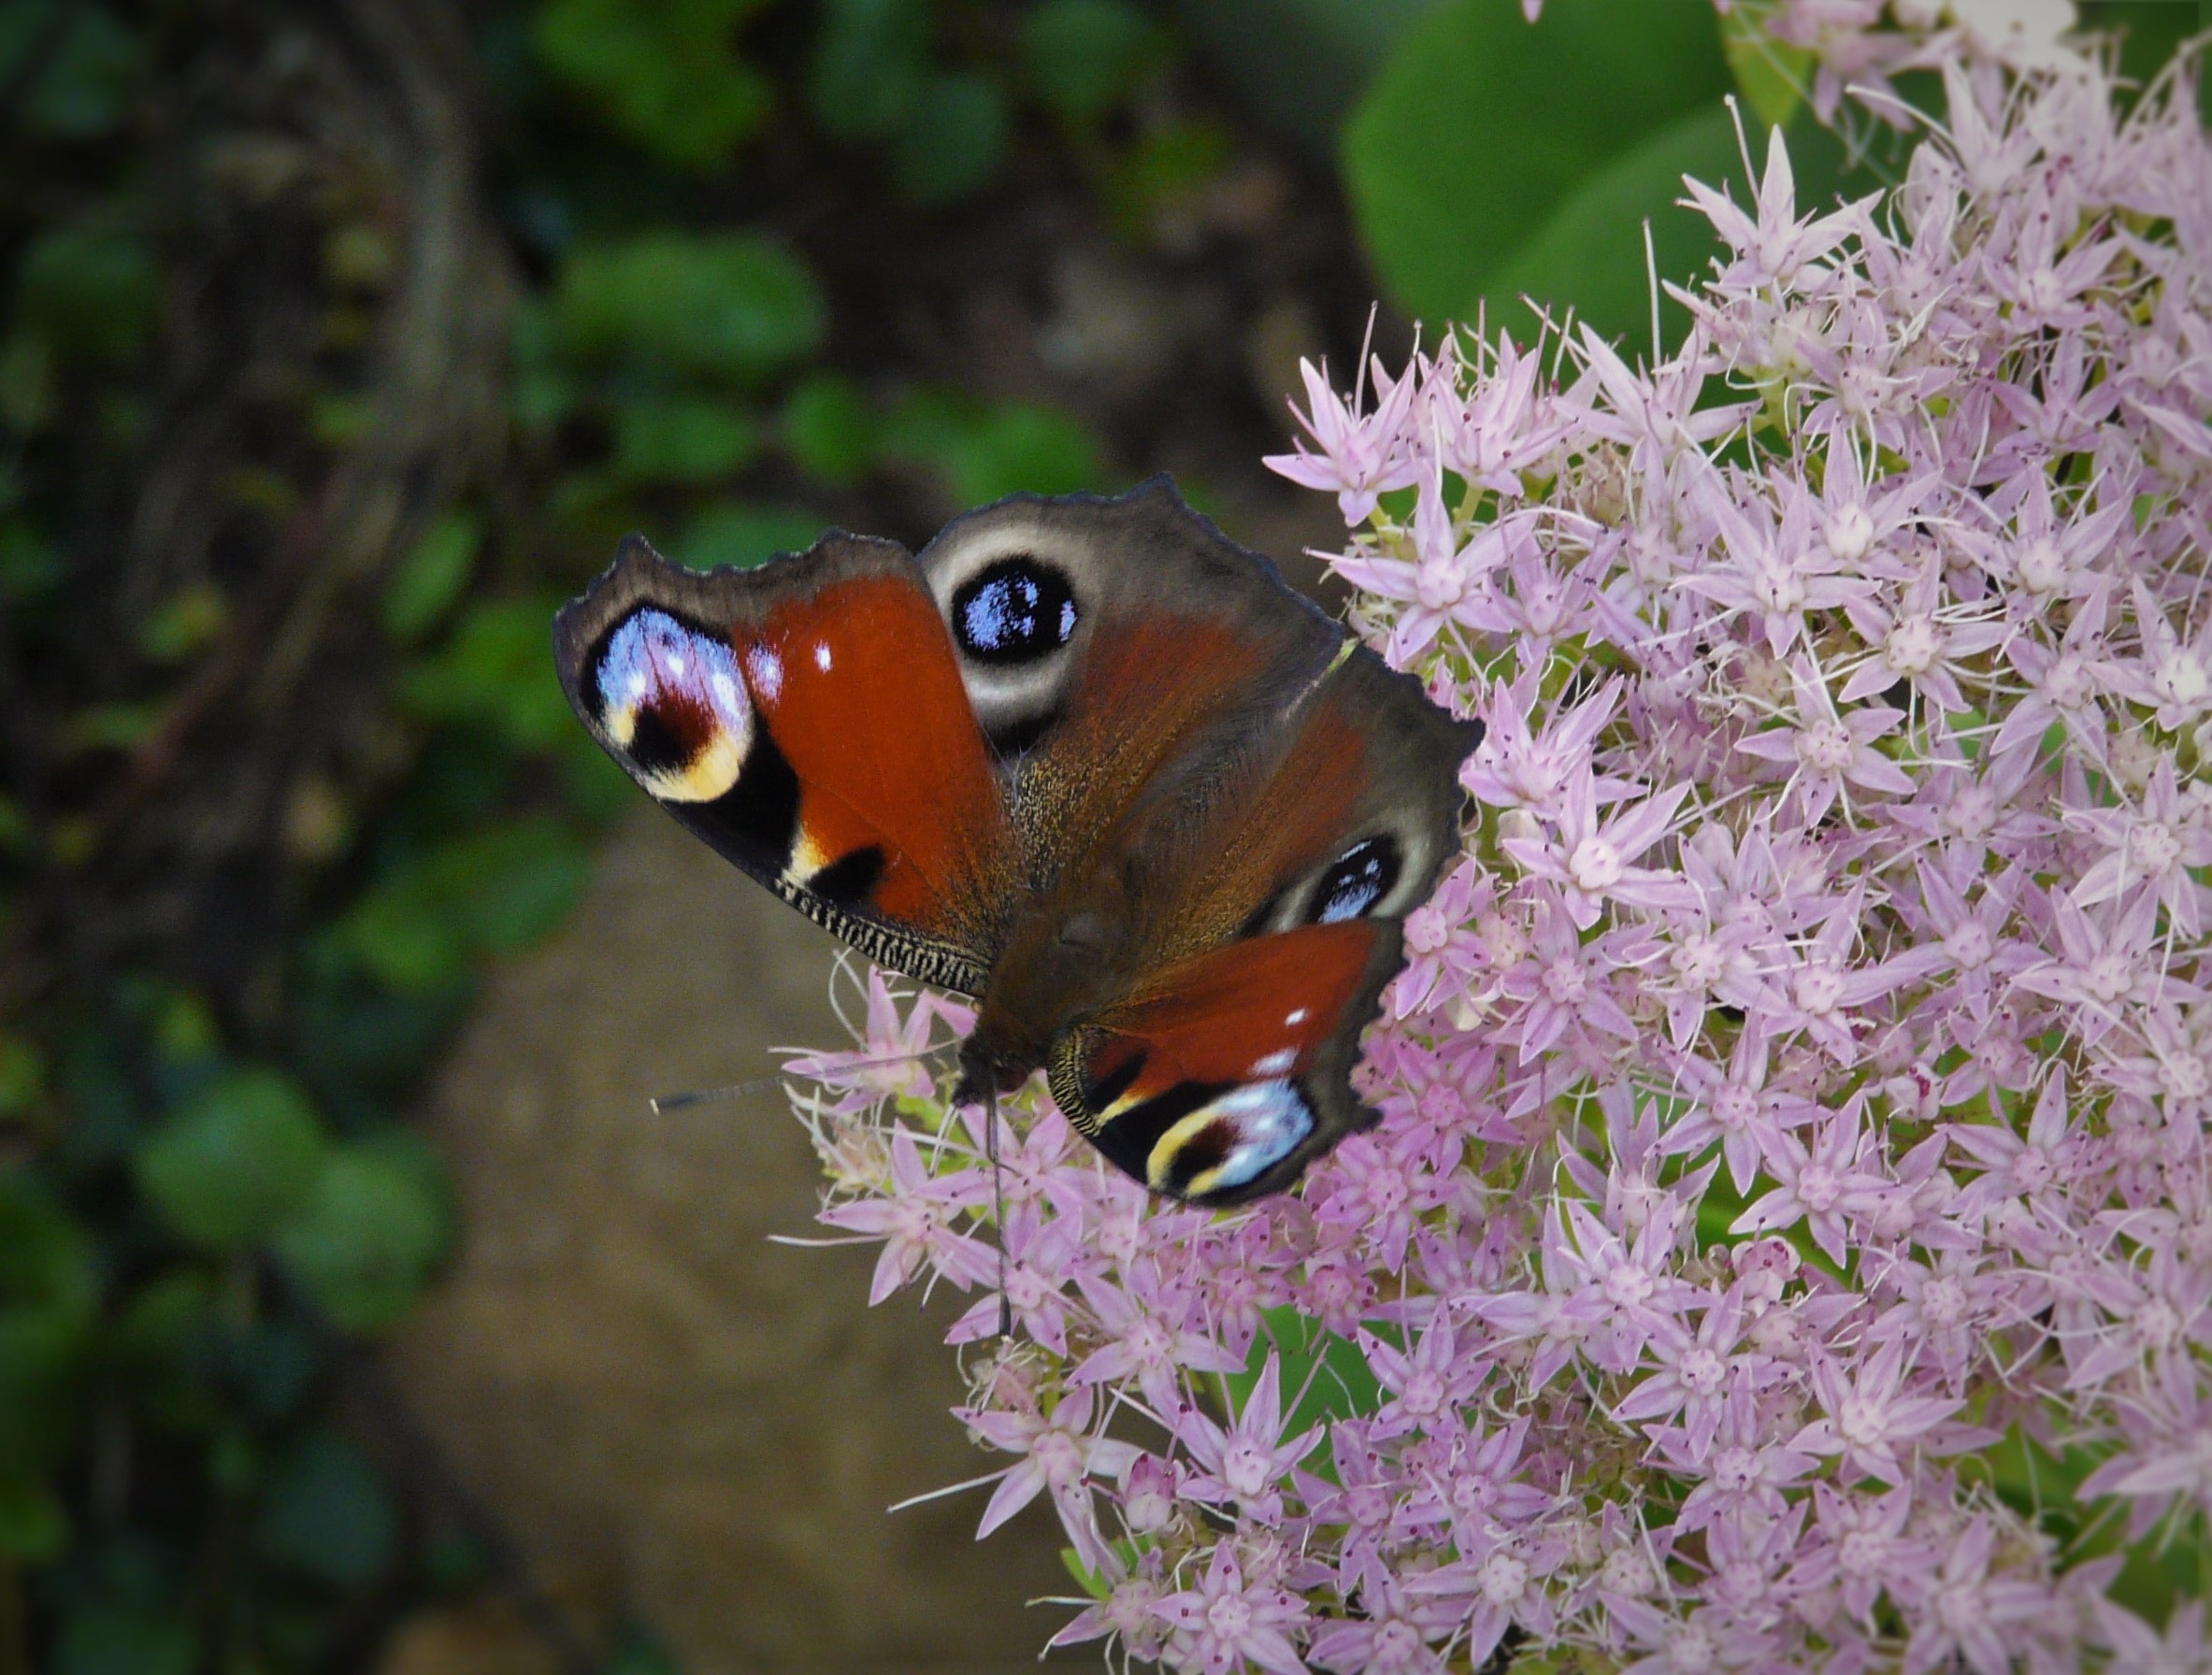
nature, flower, summer, wildlife, insect, butterfly, fauna, invertebrate, joy, colored, macro photography, the rapture, moths and butterflies